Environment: real
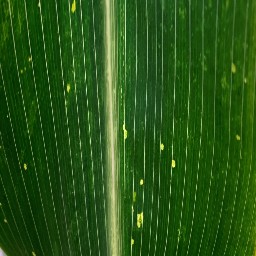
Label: lethal_necrosis